Dada

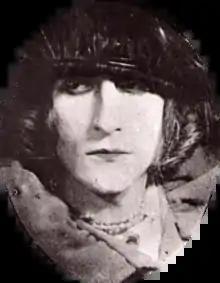
Rrose Sélavy, the alter ego of Dadaist Marcel Duchamp

Dada was an informal international movement, with participants in Europe and North America. The beginnings of Dada correspond with the outbreak of World War I. For many participants, the movement was a protest against the bourgeois nationalist and colonialist interests, which many Dadaists believed were the root cause of the war, and against the cultural and intellectual conformity—in art and more broadly in society—that corresponded to the war.